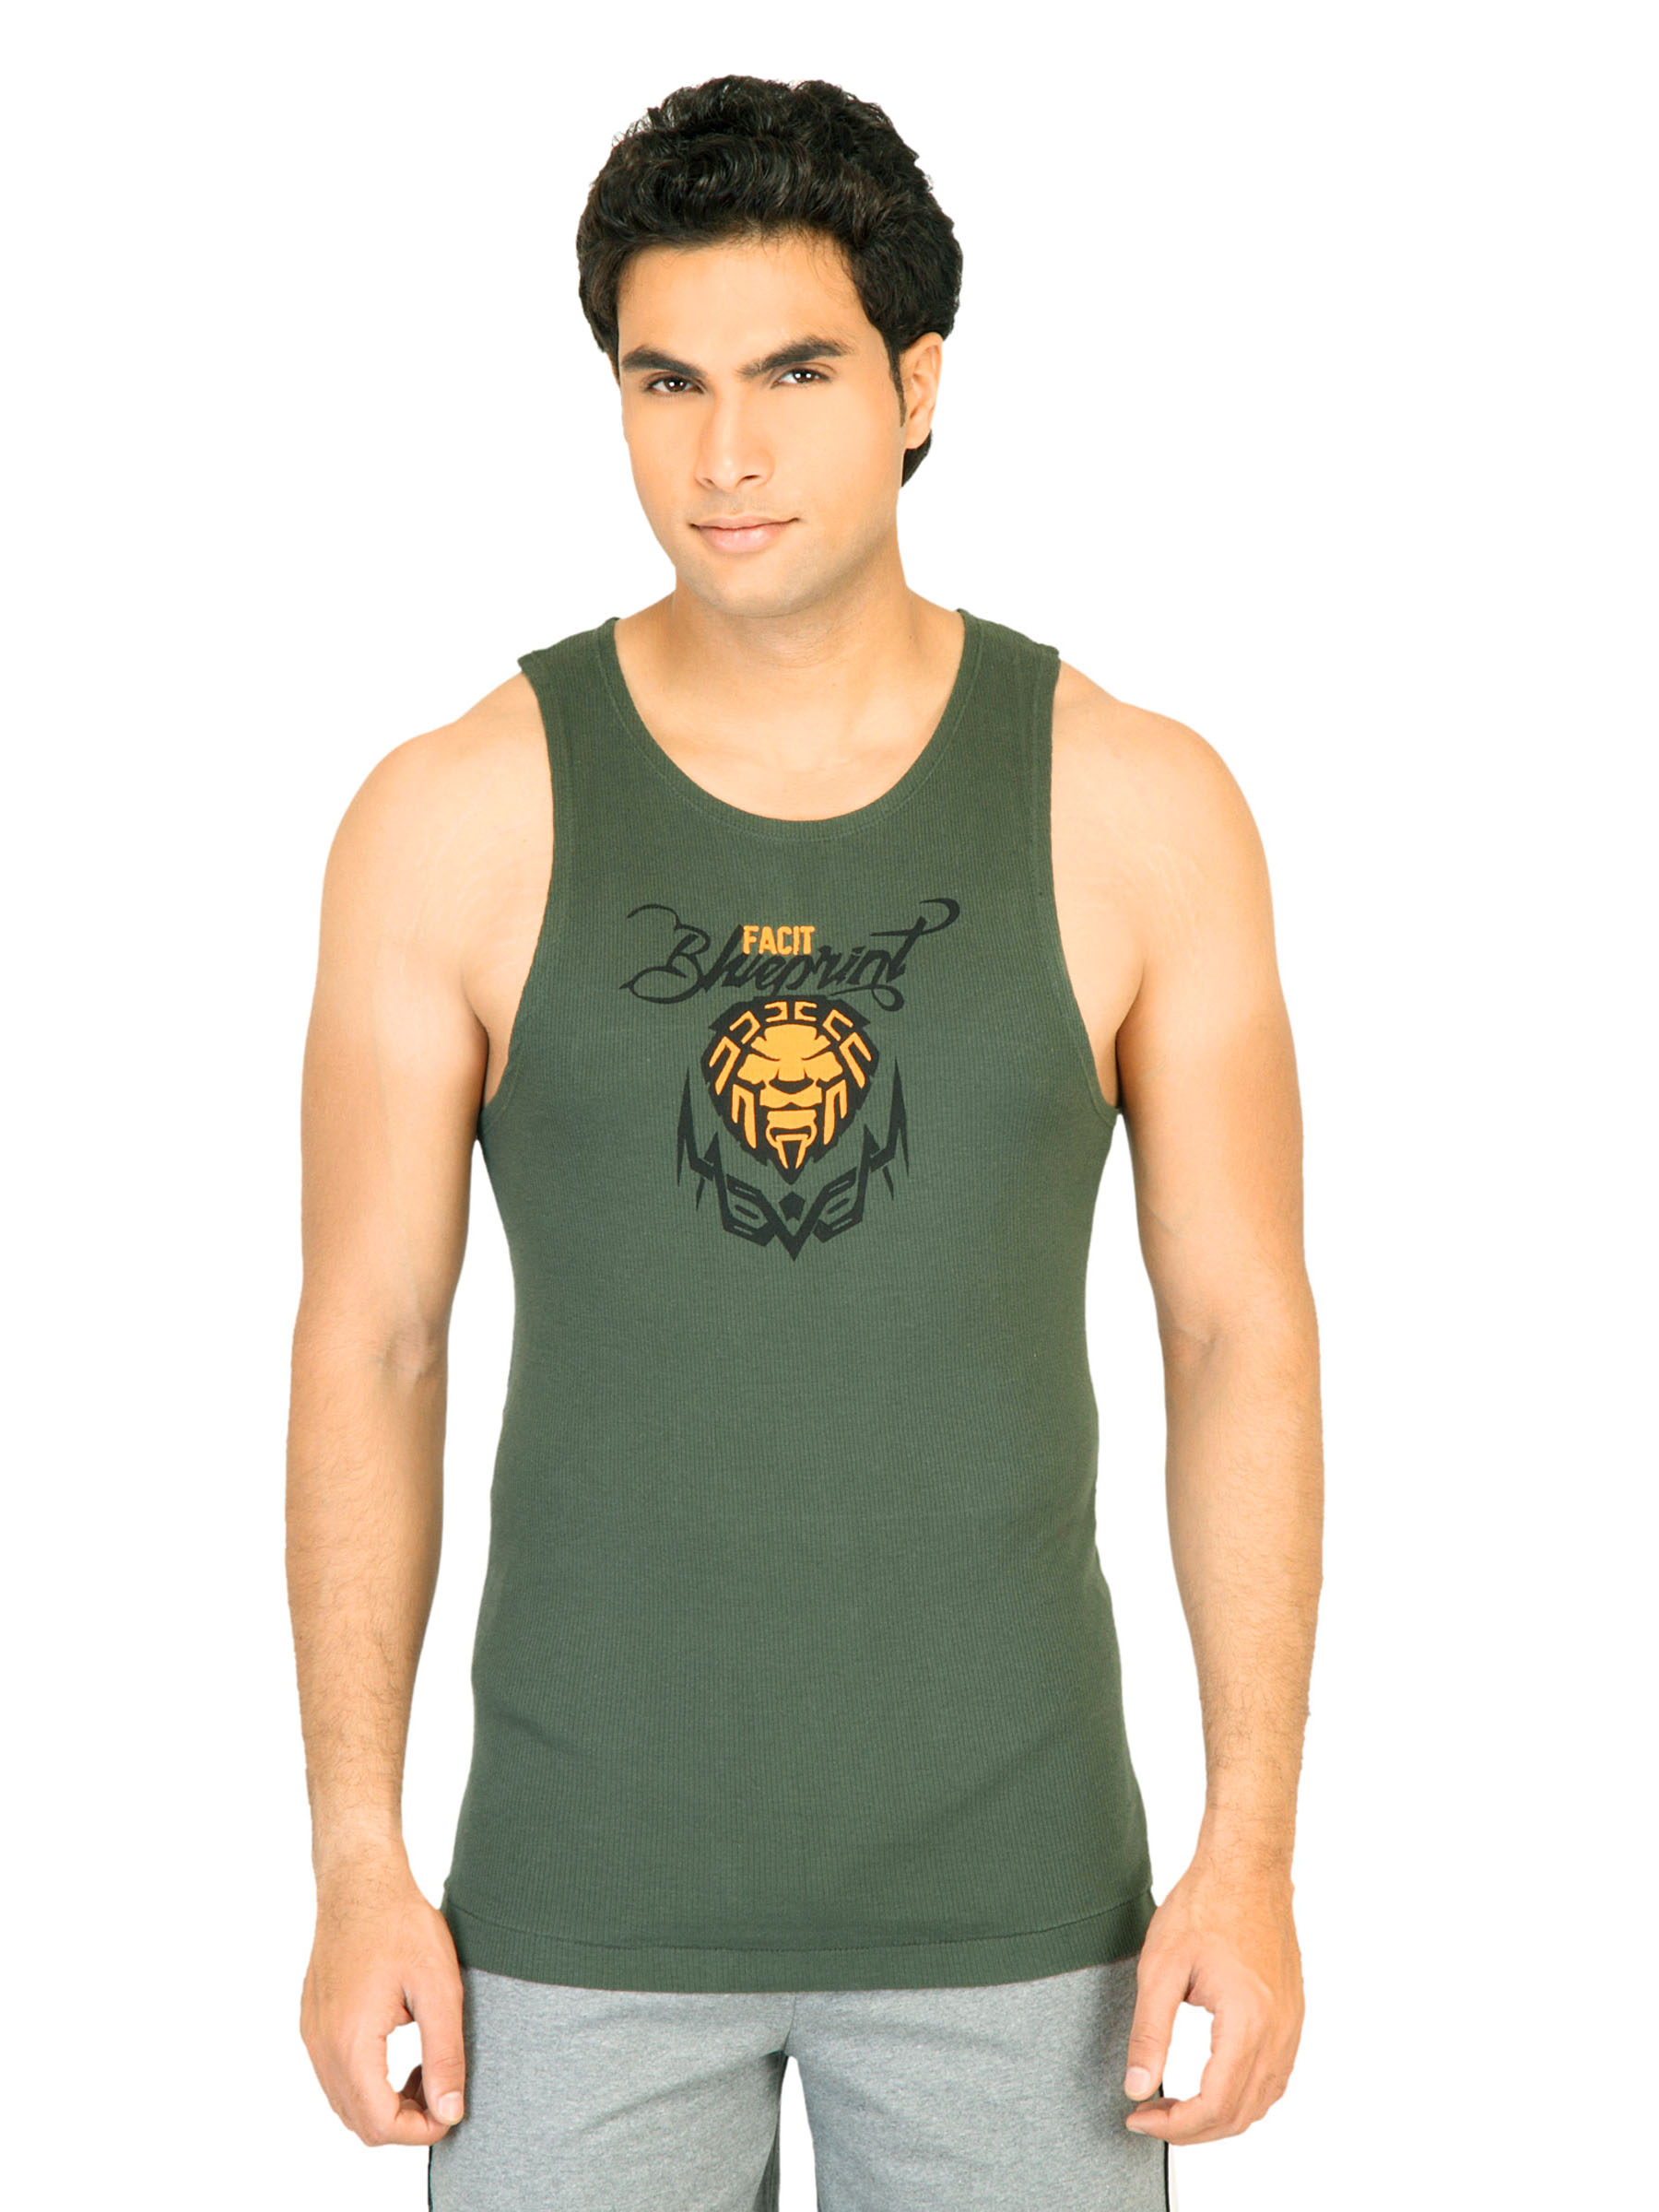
Facit Men Bicep Tee Olive Innerwear Vest
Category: Apparel / Innerwear / Innerwear Vests
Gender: Men
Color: Olive
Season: Summer 2016
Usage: Casual